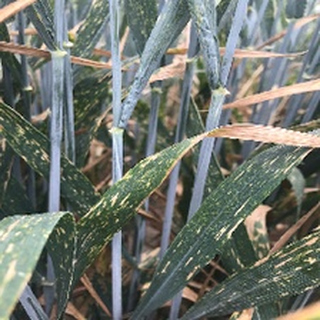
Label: wheat_yellow_rust